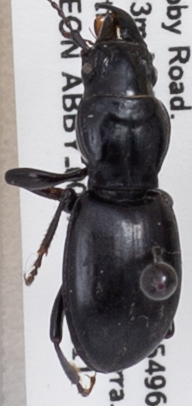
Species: Promecognathus crassus
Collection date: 2019-06-11
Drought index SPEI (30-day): -0.572
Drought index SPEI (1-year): -2.09
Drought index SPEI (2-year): -2.09